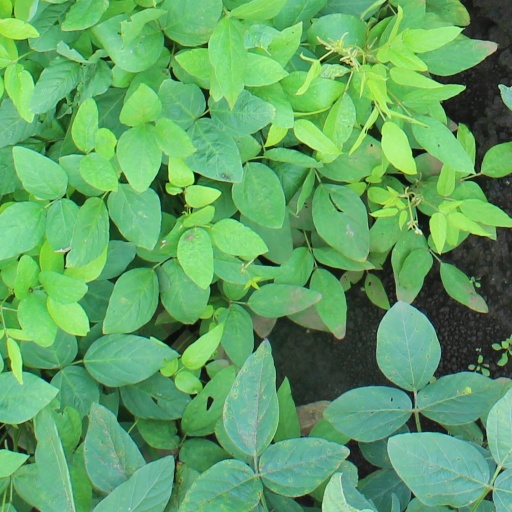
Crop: soybean